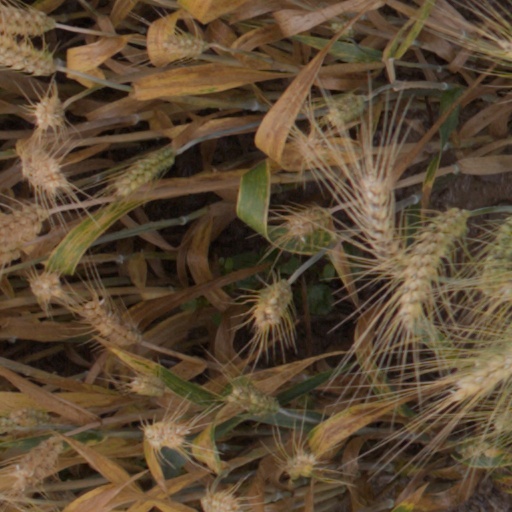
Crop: wheat